USNS Observation Island

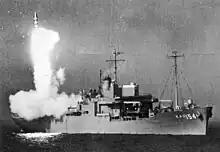
"Observation Island" firing 28-foot Polaris test missile.

Her conversion to the first naval ship having a fully integrated Fleet Ballistic Missile System was authorized 15 October 1957, and partial completion of the project was accomplished at Norfolk Naval Shipyard, Portsmouth, Virginia. before she commissioned 5 December 1958 as "Observation Island" (EAG-154).